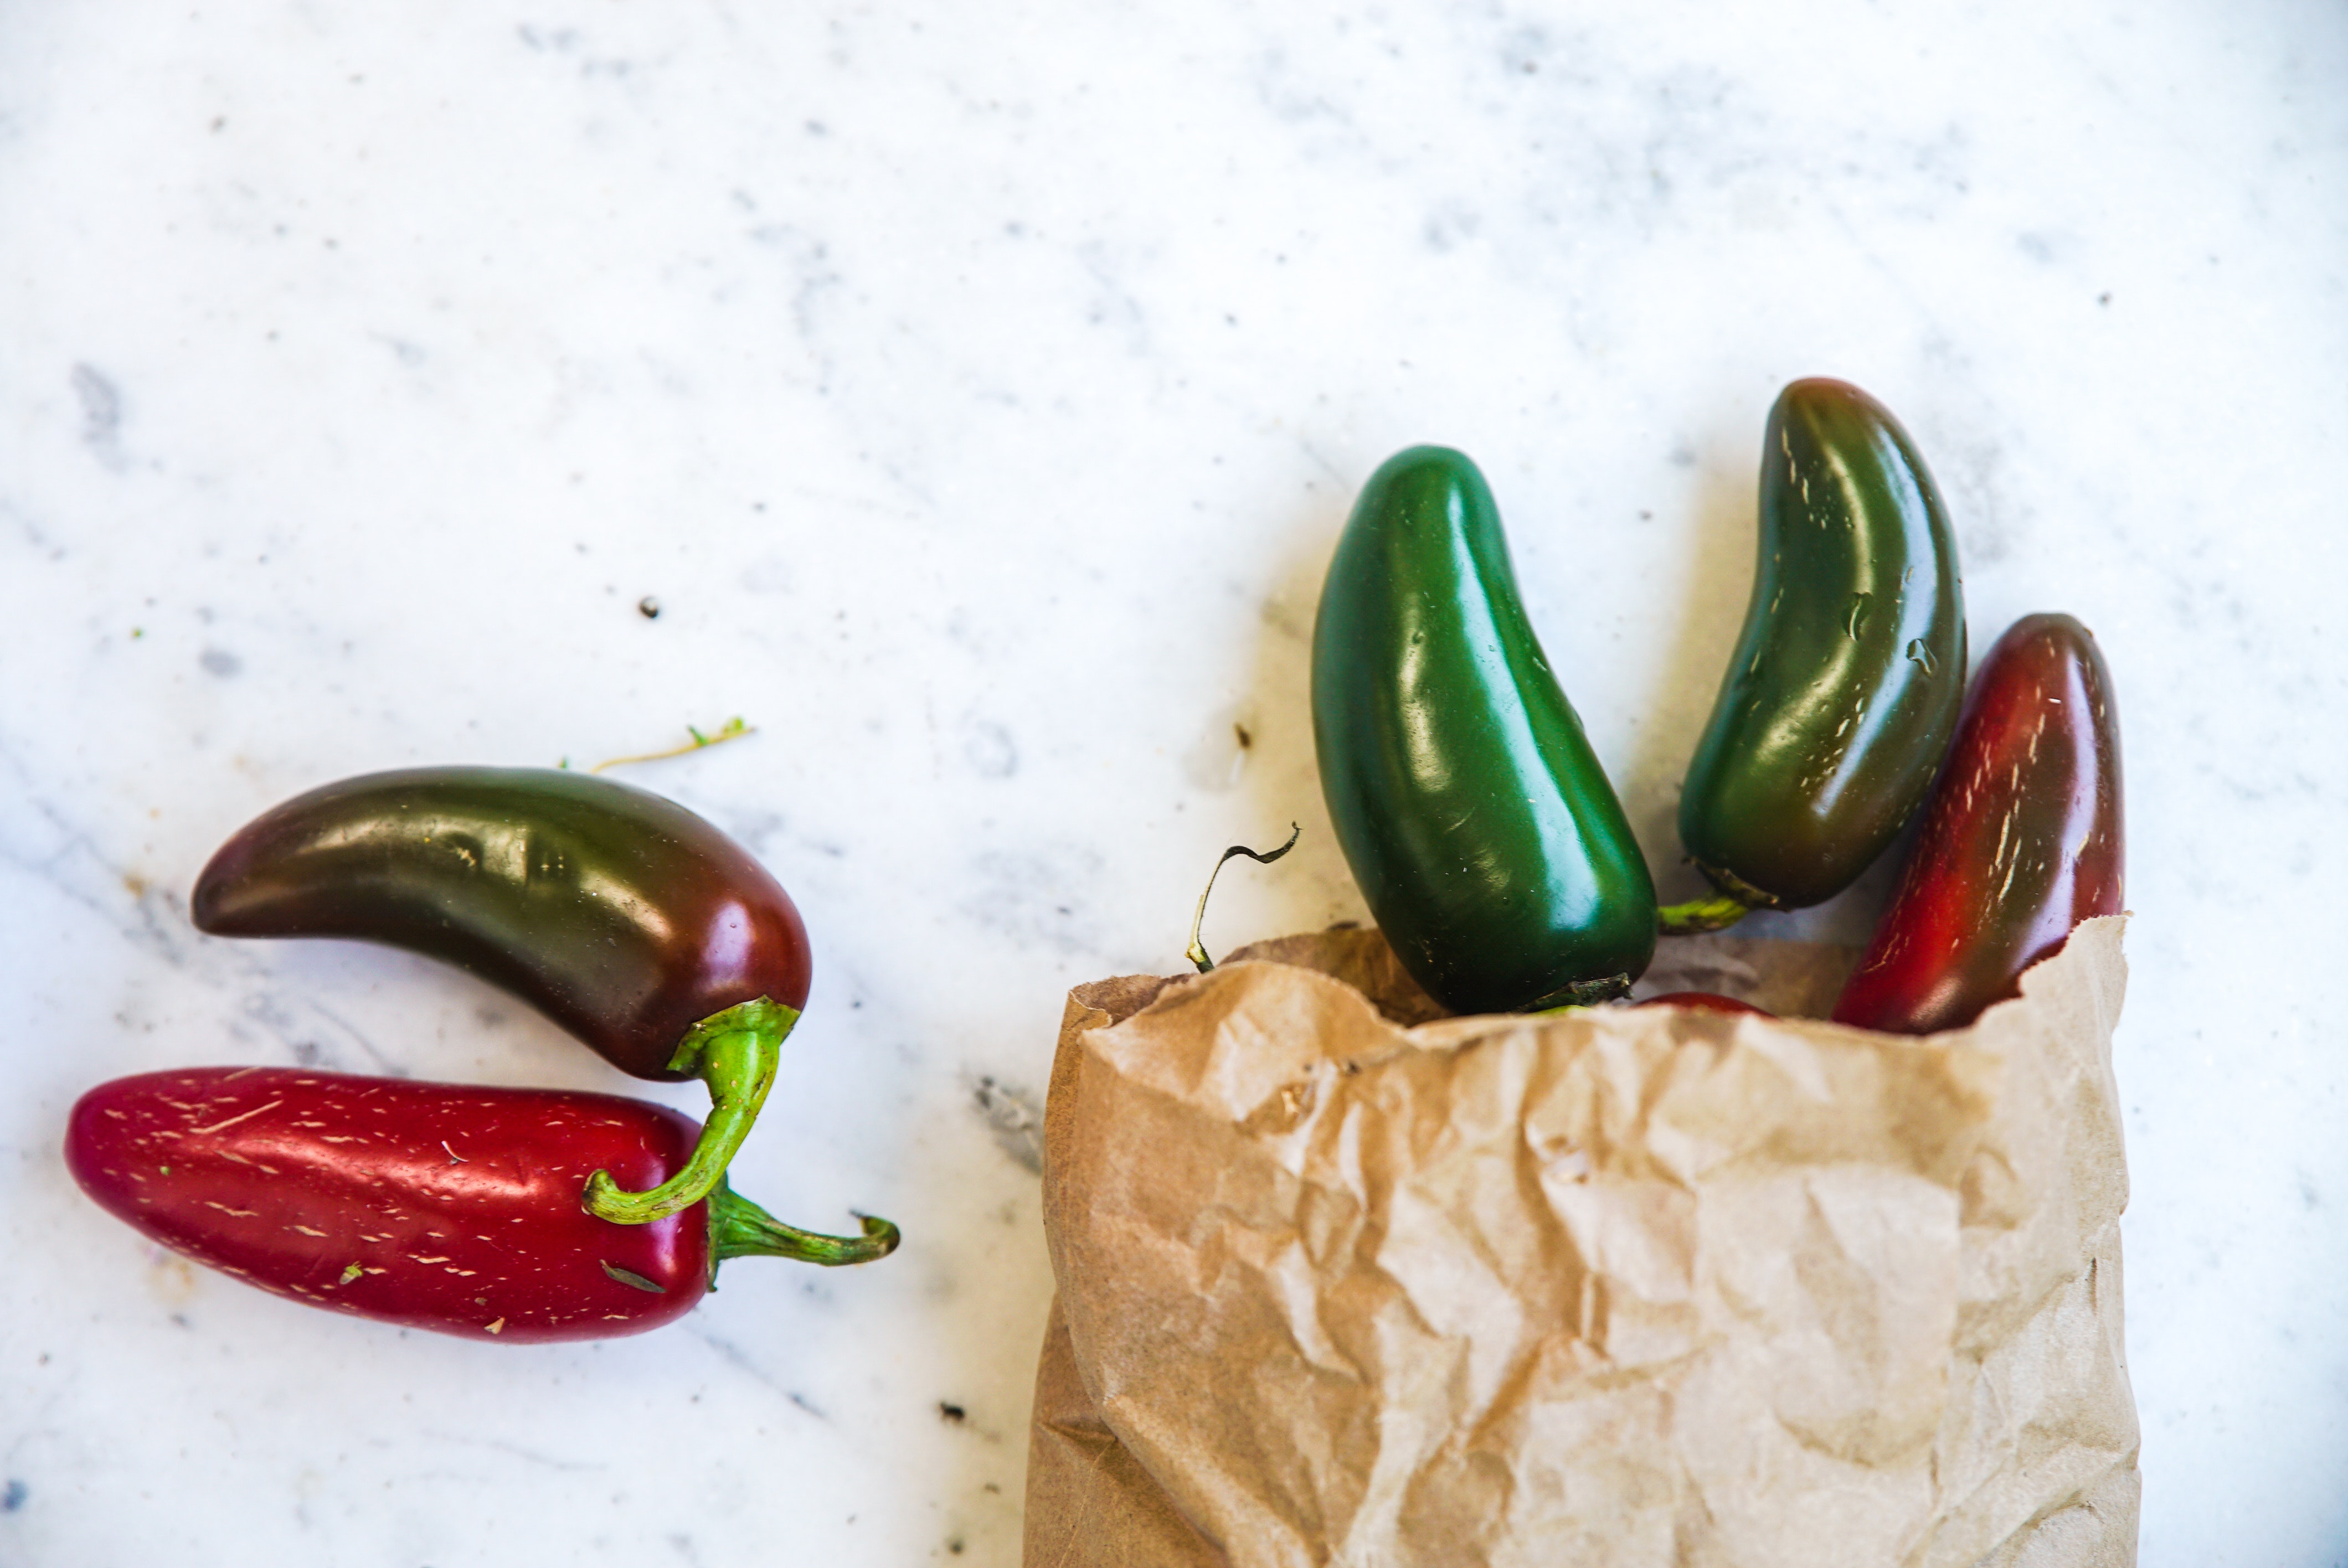
bell peppers and chili peppers, chili pepper, serrano pepper, vegetable, tabasco pepper, peperoncini, food, jalapeno, cayenne pepper, plant, natural foods, paprika, capsicum, spice, ingredient, produce, bird's eye chili, still life photography, nightshade family, vegan nutrition, malagueta pepper